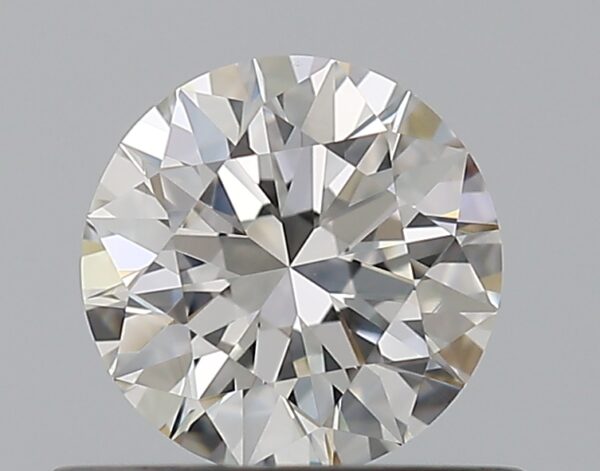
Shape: round
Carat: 0.5
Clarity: VS1
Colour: G
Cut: EX
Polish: EX
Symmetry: EX
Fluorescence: N
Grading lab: GIA
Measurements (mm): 5.13 x 5.17 x 3.14